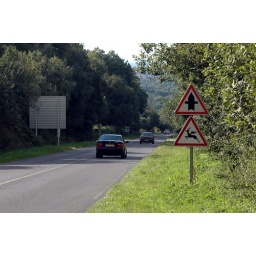
I found this customized road sign in France. Thanks to the artist who had this nice idea.